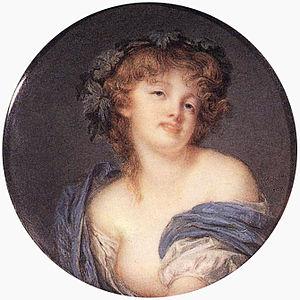
Jean-Baptiste Jacques Augustin, né à Saint-Dié le 15 août 1759 et mort à Paris le 13 avril 1832, est un peintre et miniaturiste français.